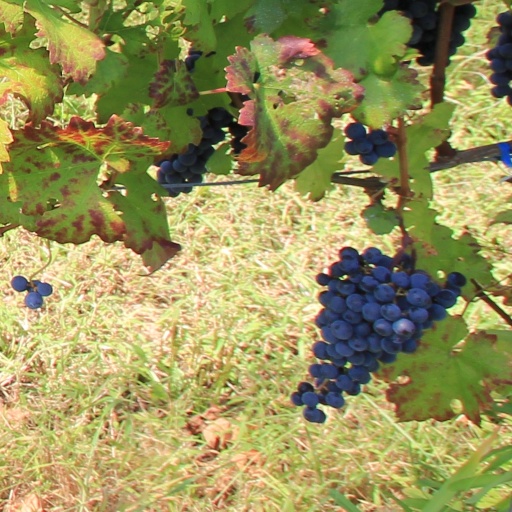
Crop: grape